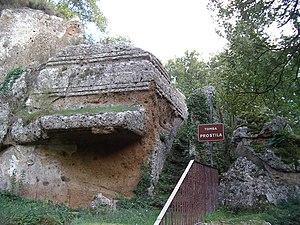
La Nécropole de Norchia est constituée par un vaste site comportant des tombes étrusques remontant à différentes périodes de cette civilisation, située près de Vetralla, dans la province de Viterbe.